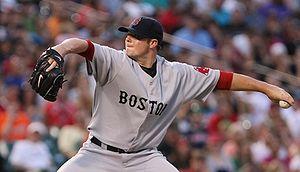
La Série mondiale 2013 est la 109ᵉ série finale des Ligues majeures de baseball. Elle est jouée du 23 octobre au 30 octobre 2013.
La saison 2015 des Cubs de Chicago est la 140ᵉ saison en Ligue majeure de baseball pour cette équipe.
La Saison 2009 des Red Sox de Boston est la 109ᵉ saison en ligue majeure pour cette franchise. Avec 95 victoires pour 67 défaites, les Red Sox participent aux séries éiminatoires au titre du meilleur deuxième en Ligue américaine. Le parcours est stoppé dès la Série de Division face aux Angels.
Jonathan Tyler Lester est un lanceur gaucher des Cubs de Chicago de la Ligue majeure de baseball.
La saison 2015 de la Ligue majeure de baseball est la 115ᵉ saison depuis le rapprochement entre la Ligue américaine et la Ligue nationale et la 140ᵉ saison de Ligue majeure.